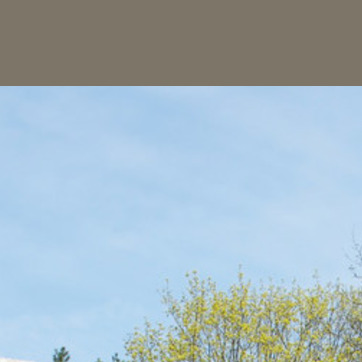
Material: sky